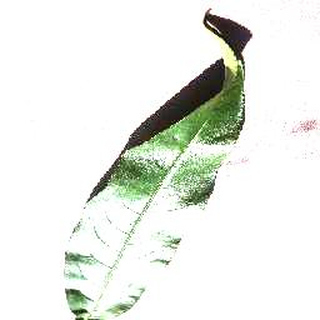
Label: healthy_peach